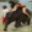
Label: elephant